Jonathan Crowther

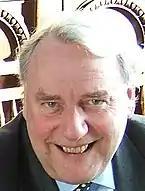
Jonathan Crowther at the Azed 1750 Luncheon

Jonathan Crowther is a British crossword compiler who has for over 50 years composed the Azed cryptic crossword in "The Observer" Sunday newspaper. He was voted "best British crossword setter" in a poll of crossword setters conducted by "The Sunday Times" in 1991 and in the same year was chosen as "the crossword compilers' crossword compiler" in "The Observer Magazine" "Experts' Expert" feature.